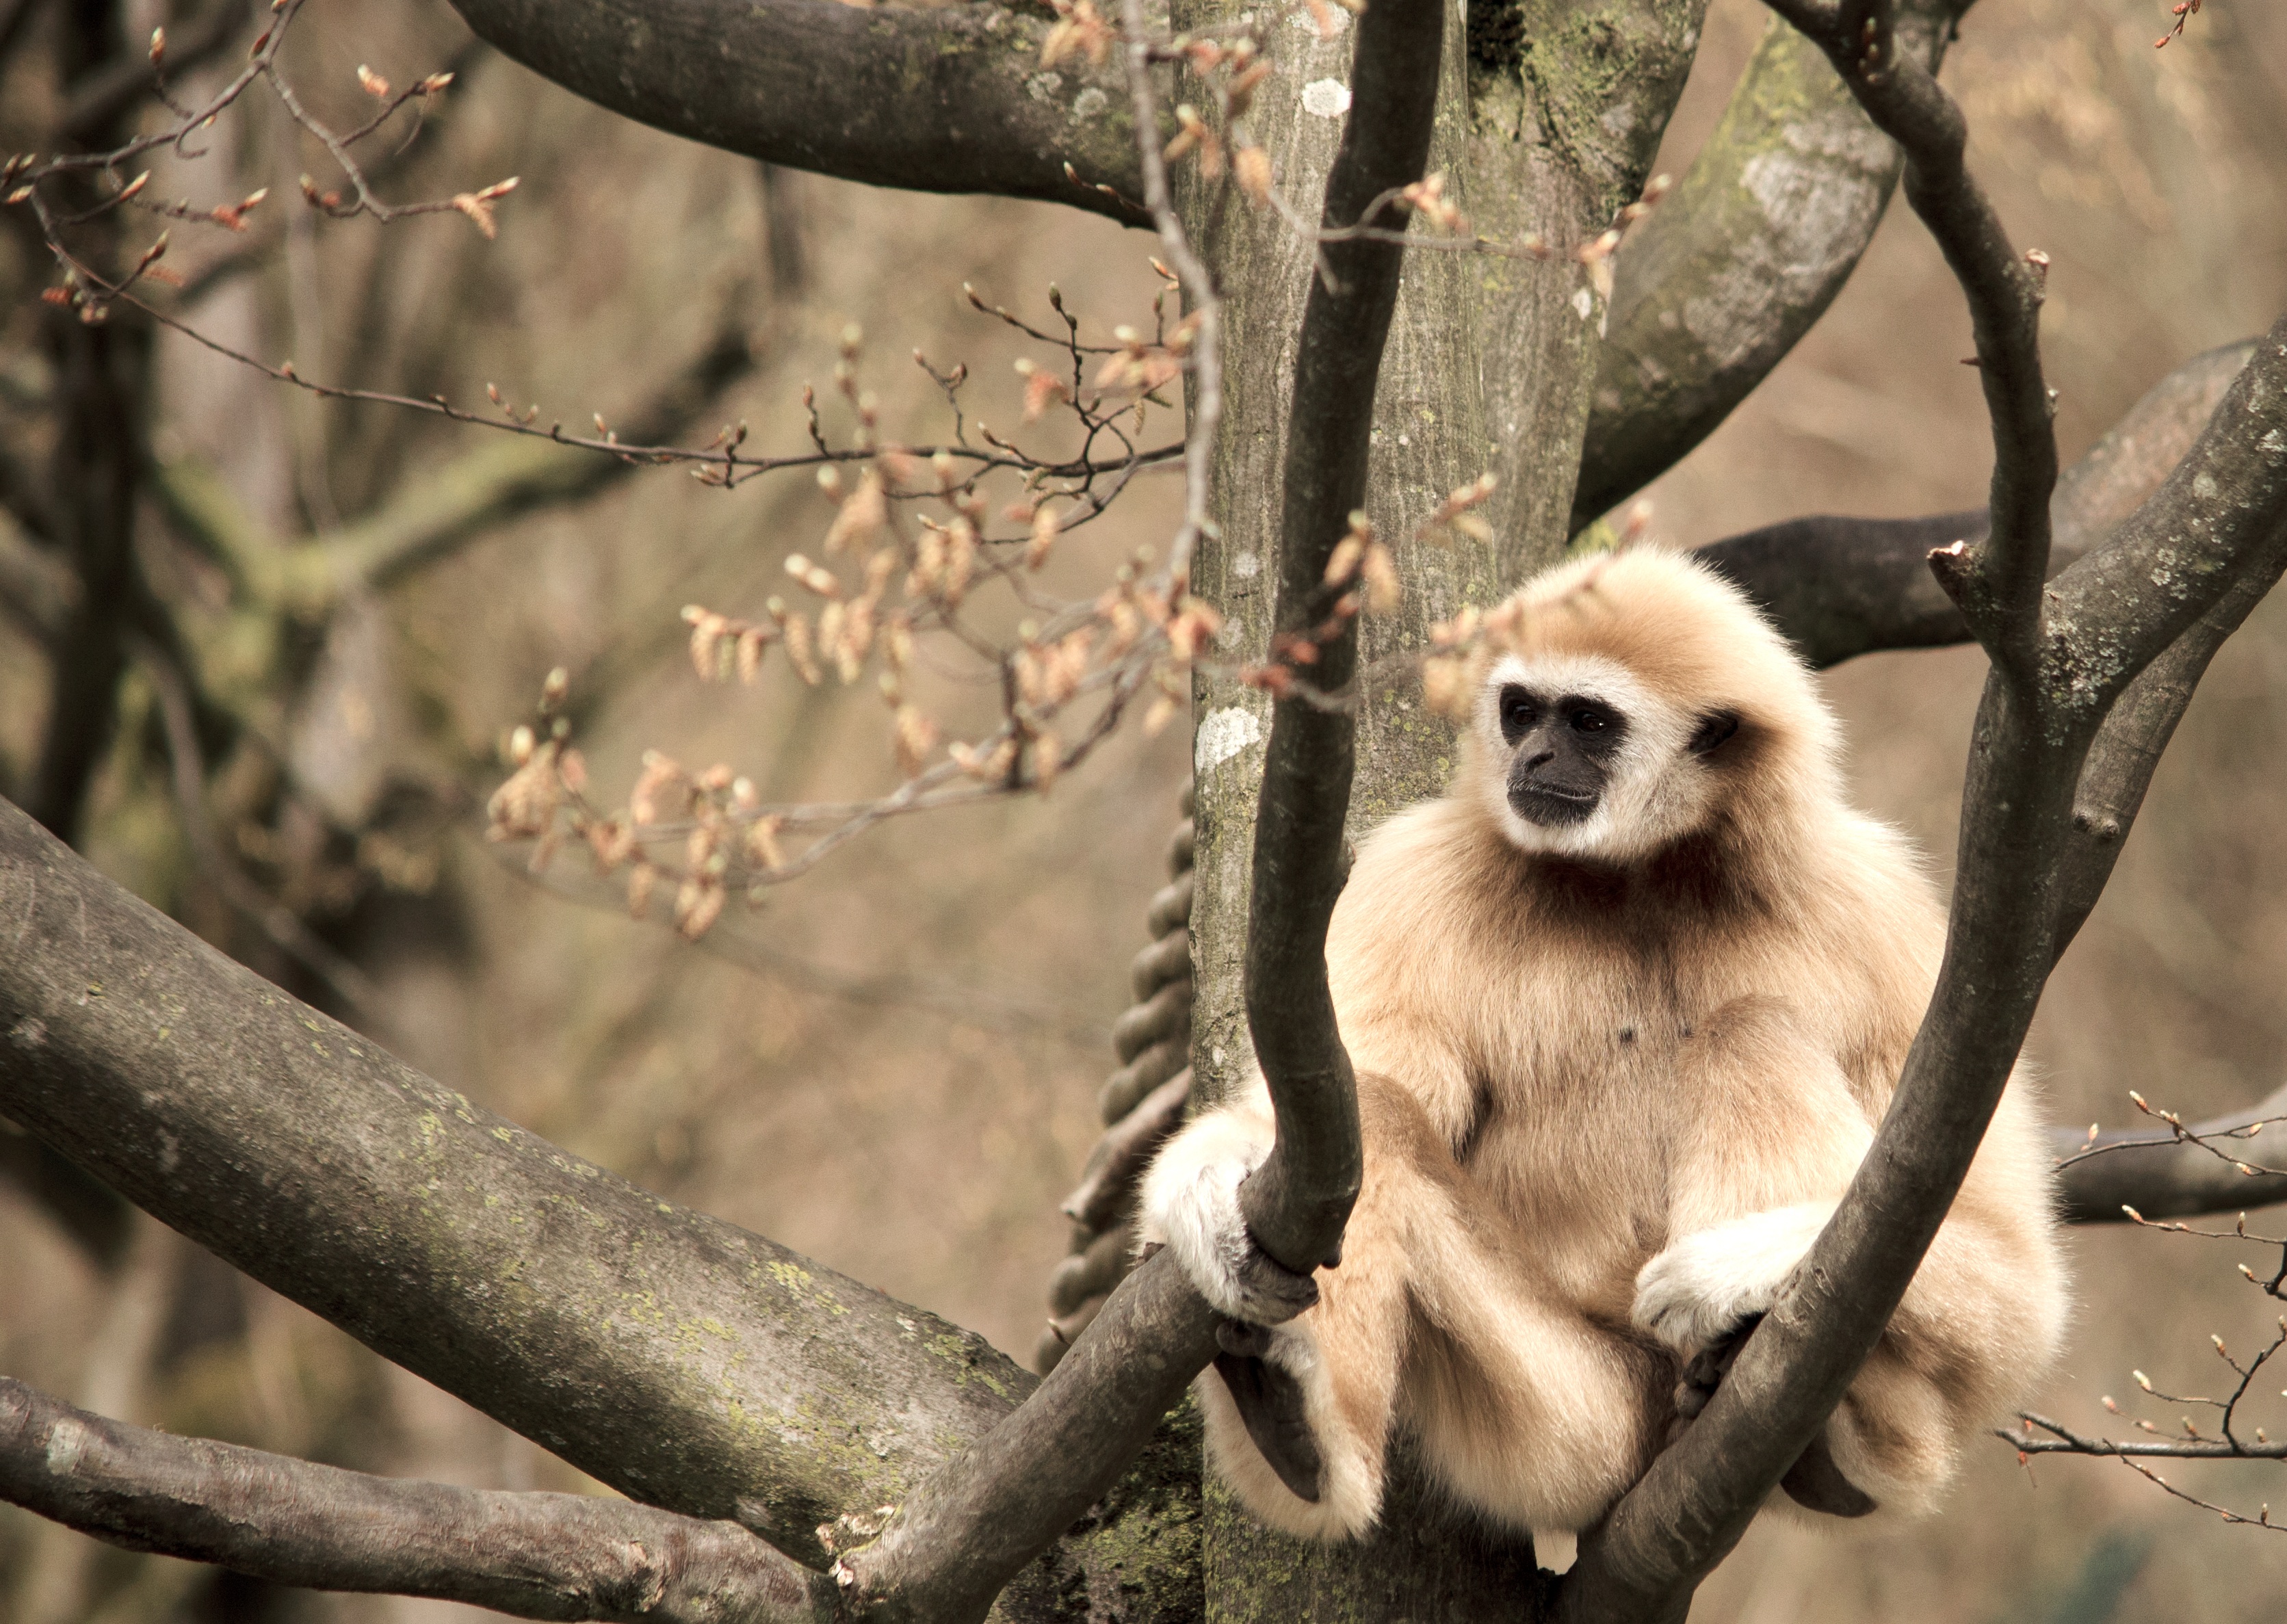
branch, wildlife, zoo, mammal, monkey, fauna, primate, gibbon, lemur, tiergarten, new world monkey, white handed gibbon